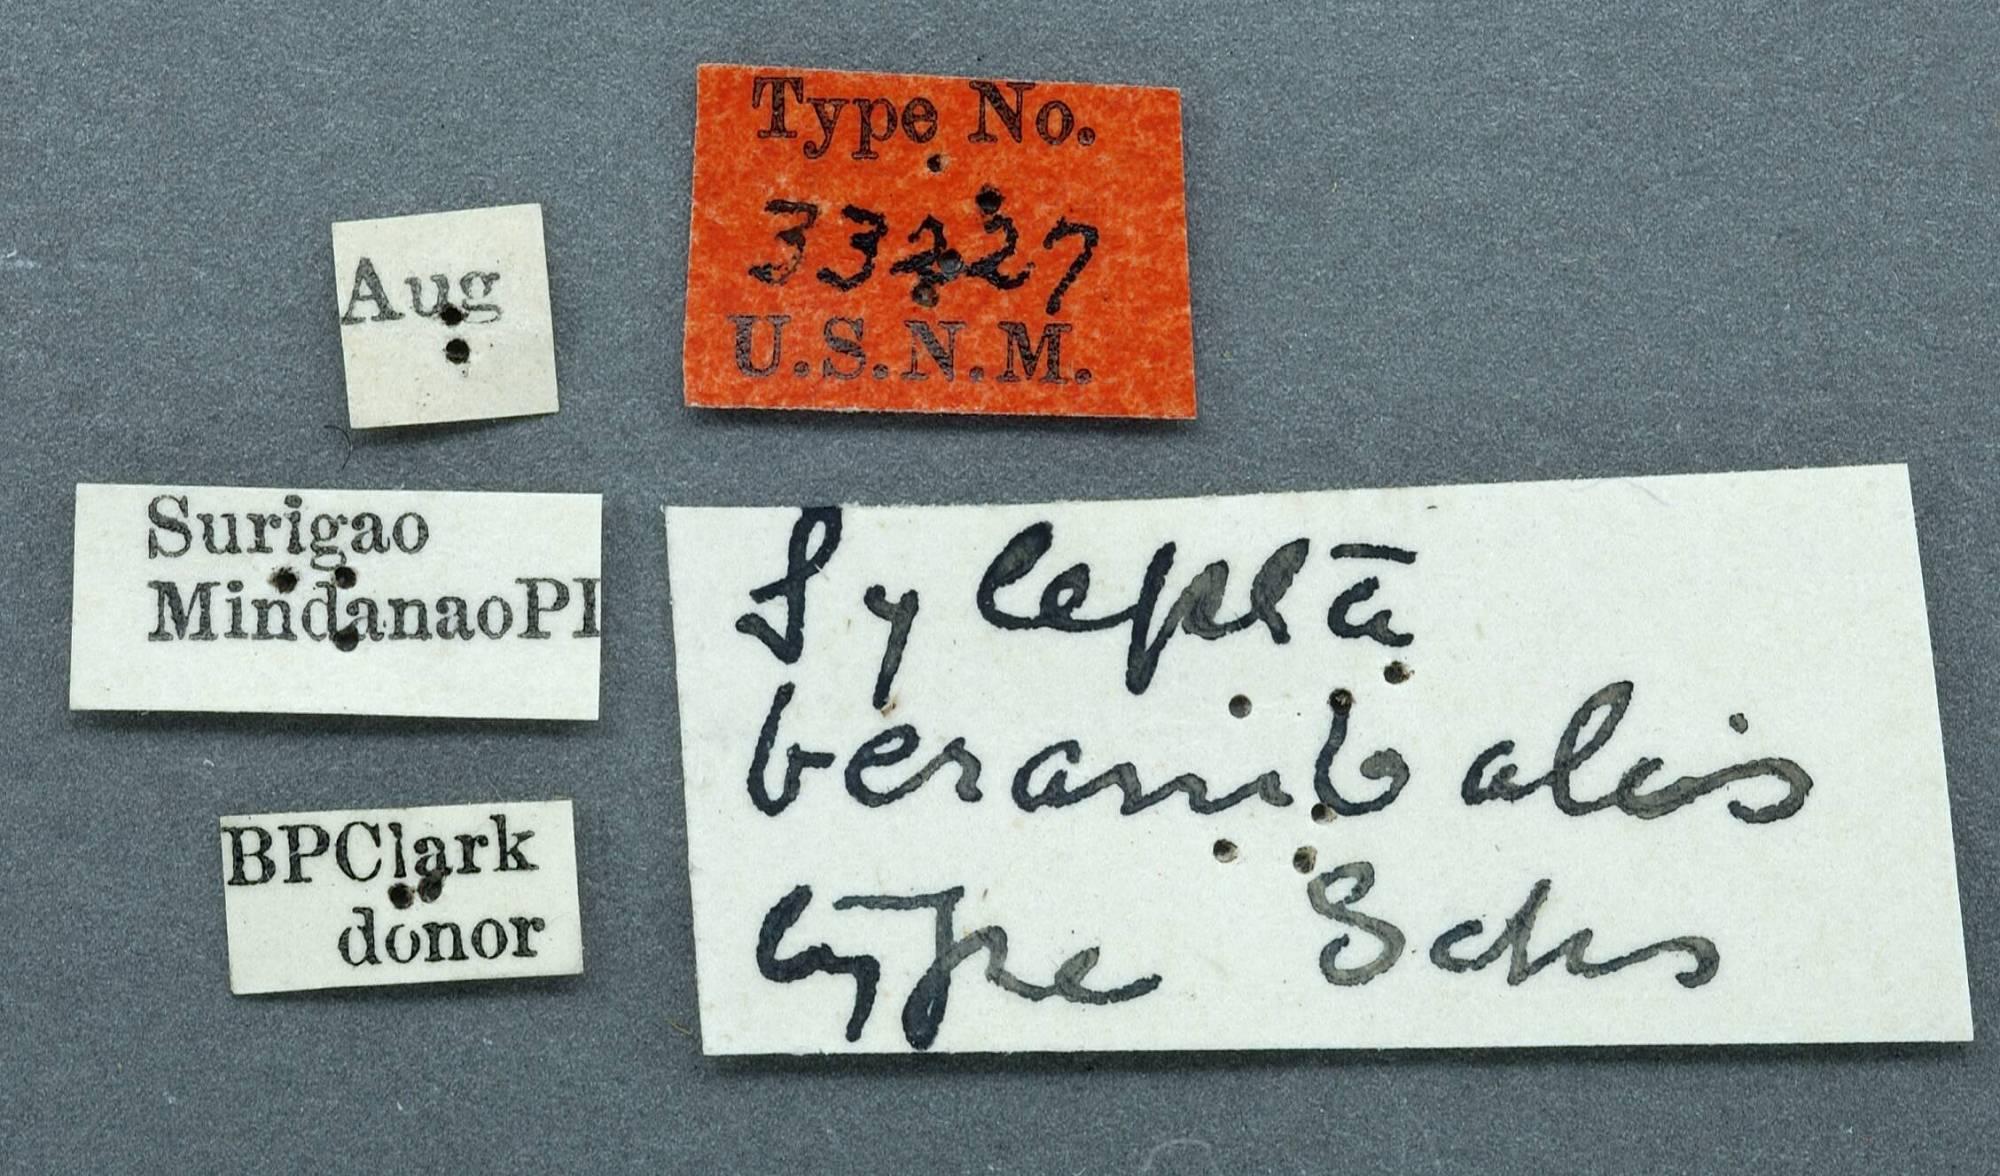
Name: Sylepta berambalis
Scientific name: Sylepta berambalis
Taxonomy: Animalia, Arthropoda, Insecta, Lepidoptera, Crambidae
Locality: Surigao, Mindinao, PI, Mindanao Island, Philippines